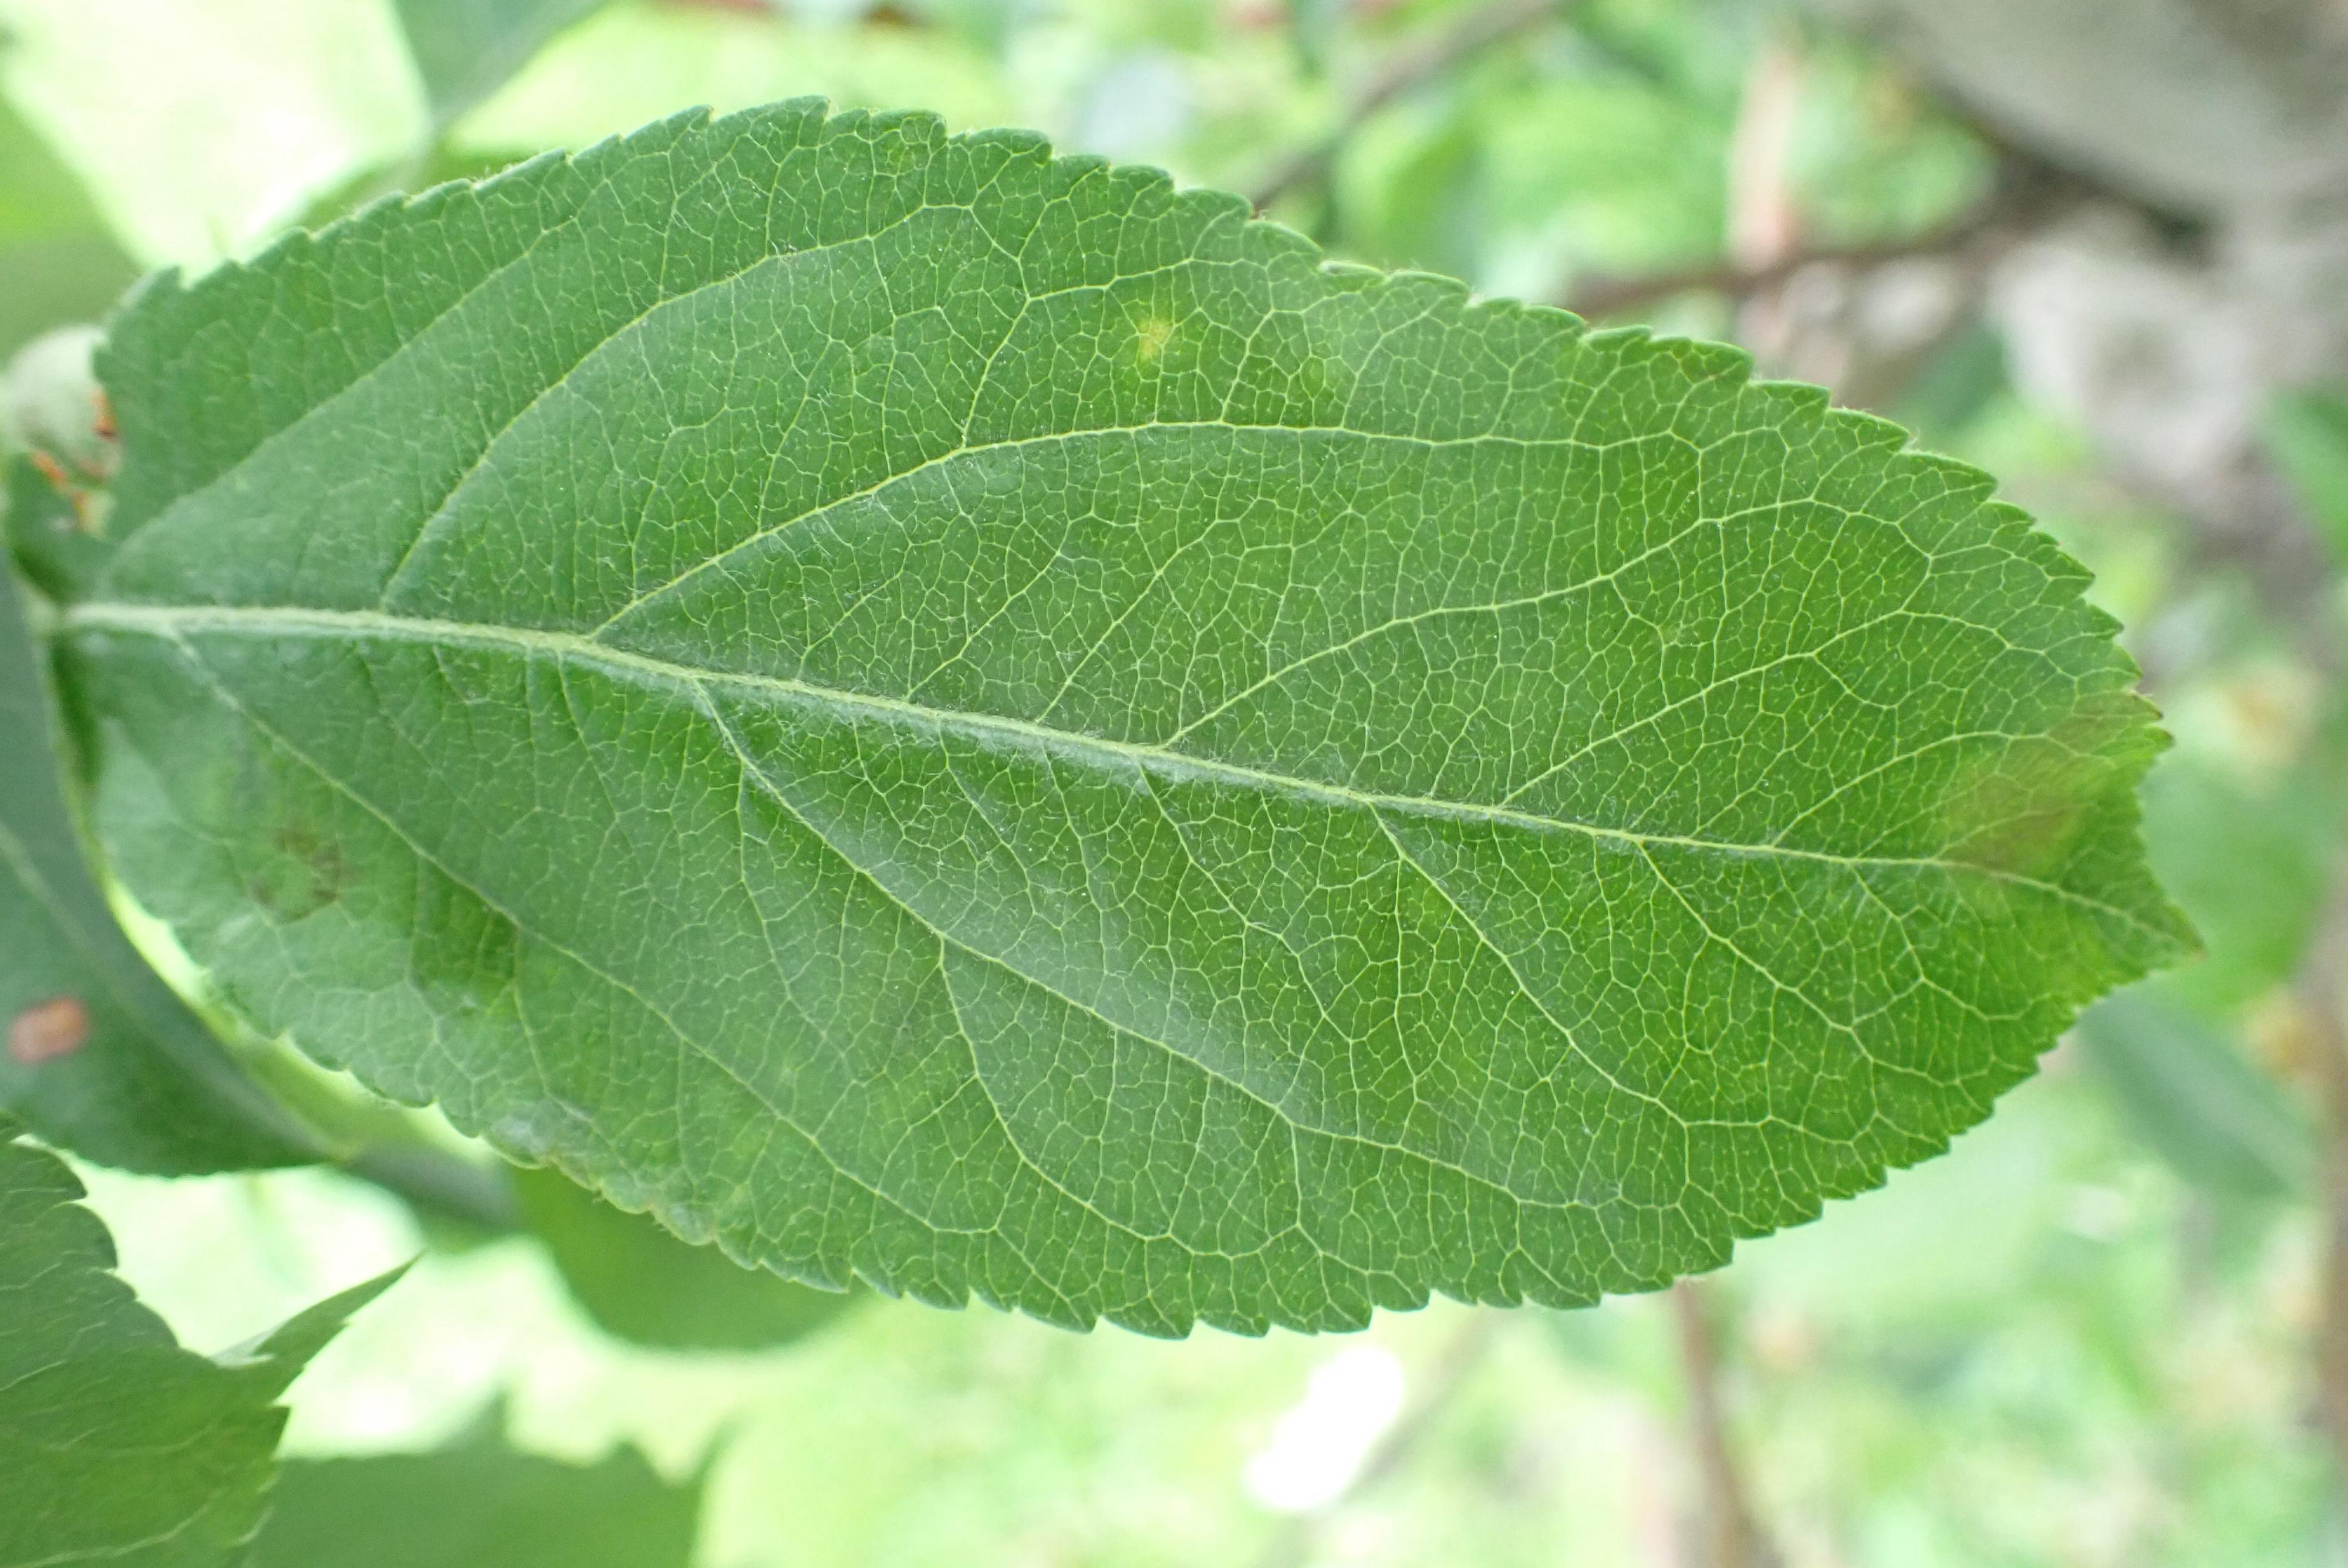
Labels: scab